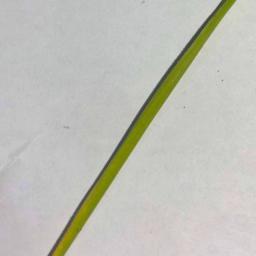
Label: Rice___Healthy